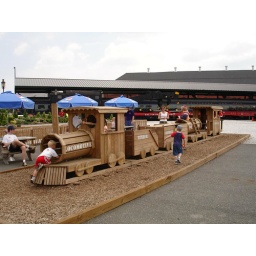
Big wooden train set for the kids at the Baltimore Ohio Museum in Baltimore, Maryland.